Turkmenistan

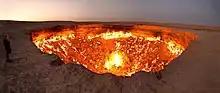
Panorama of the site of the Darvaza gas crater

Turkmenistan's first electrical power plant was built in 1909 and went into full operation in 1913. As of 2019 it was still in operation. The original triple-turbine Hindukush hydroelectric plant, built by the Austro-Hungarian company Ganz Works on the Murghab River, was designed to produce 1.2 megawatts at 16.5 kilovolts. Until 1957, however, most electrical power in Turkmenistan was produced locally by small diesel generators and diesel-electric locomotives.